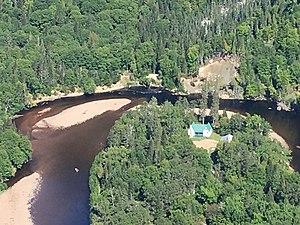
Rivière Sainte-Marguerite, Saguenay, Québec, Canada.
La rivière Sainte-Marguerite est un cours d'eau du Québec, Canada s'écoulant dans les régions administratives du Saguenay–Lac-Saint-Jean et de la Côte-Nord. Cet affluent de la rivière Saguenay est particulièrement reconnu pour sa pêche au saumon.